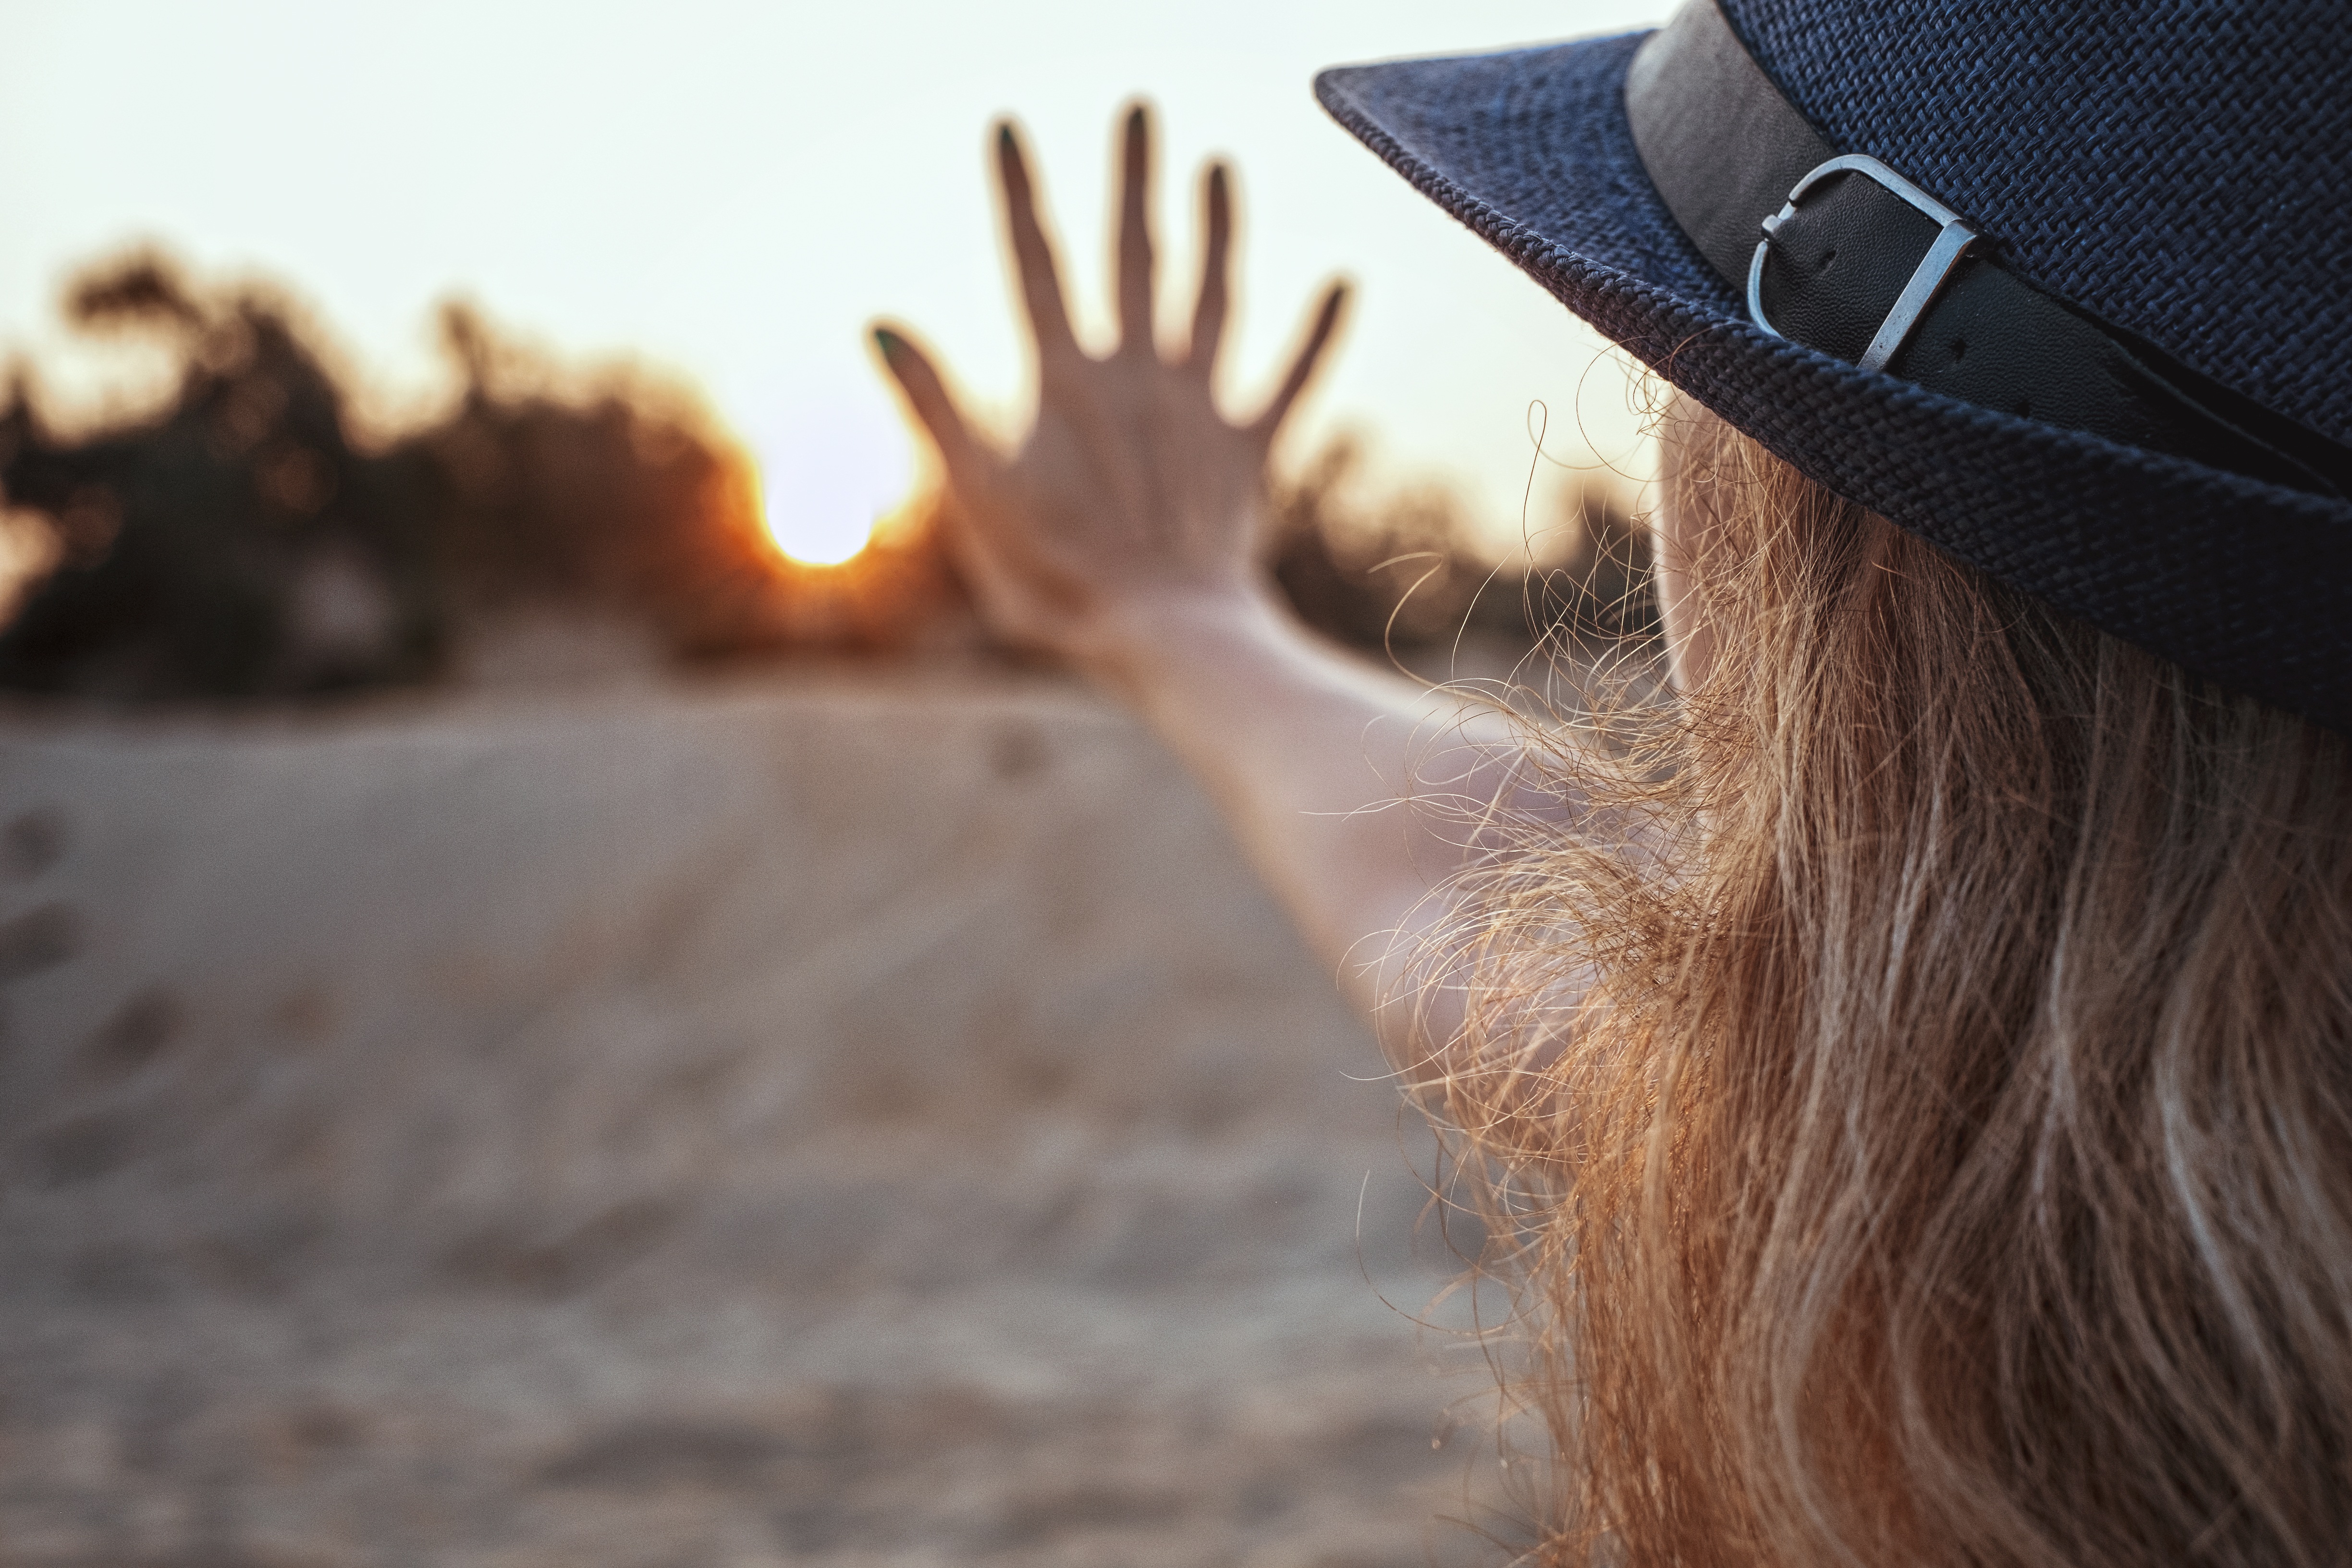
hand, beach, sand, girl, sun, sunset, morning, dawn, fur, mammal, hat, blonde, close up, trees, eye, head, skin, organ, five, dog like mammal